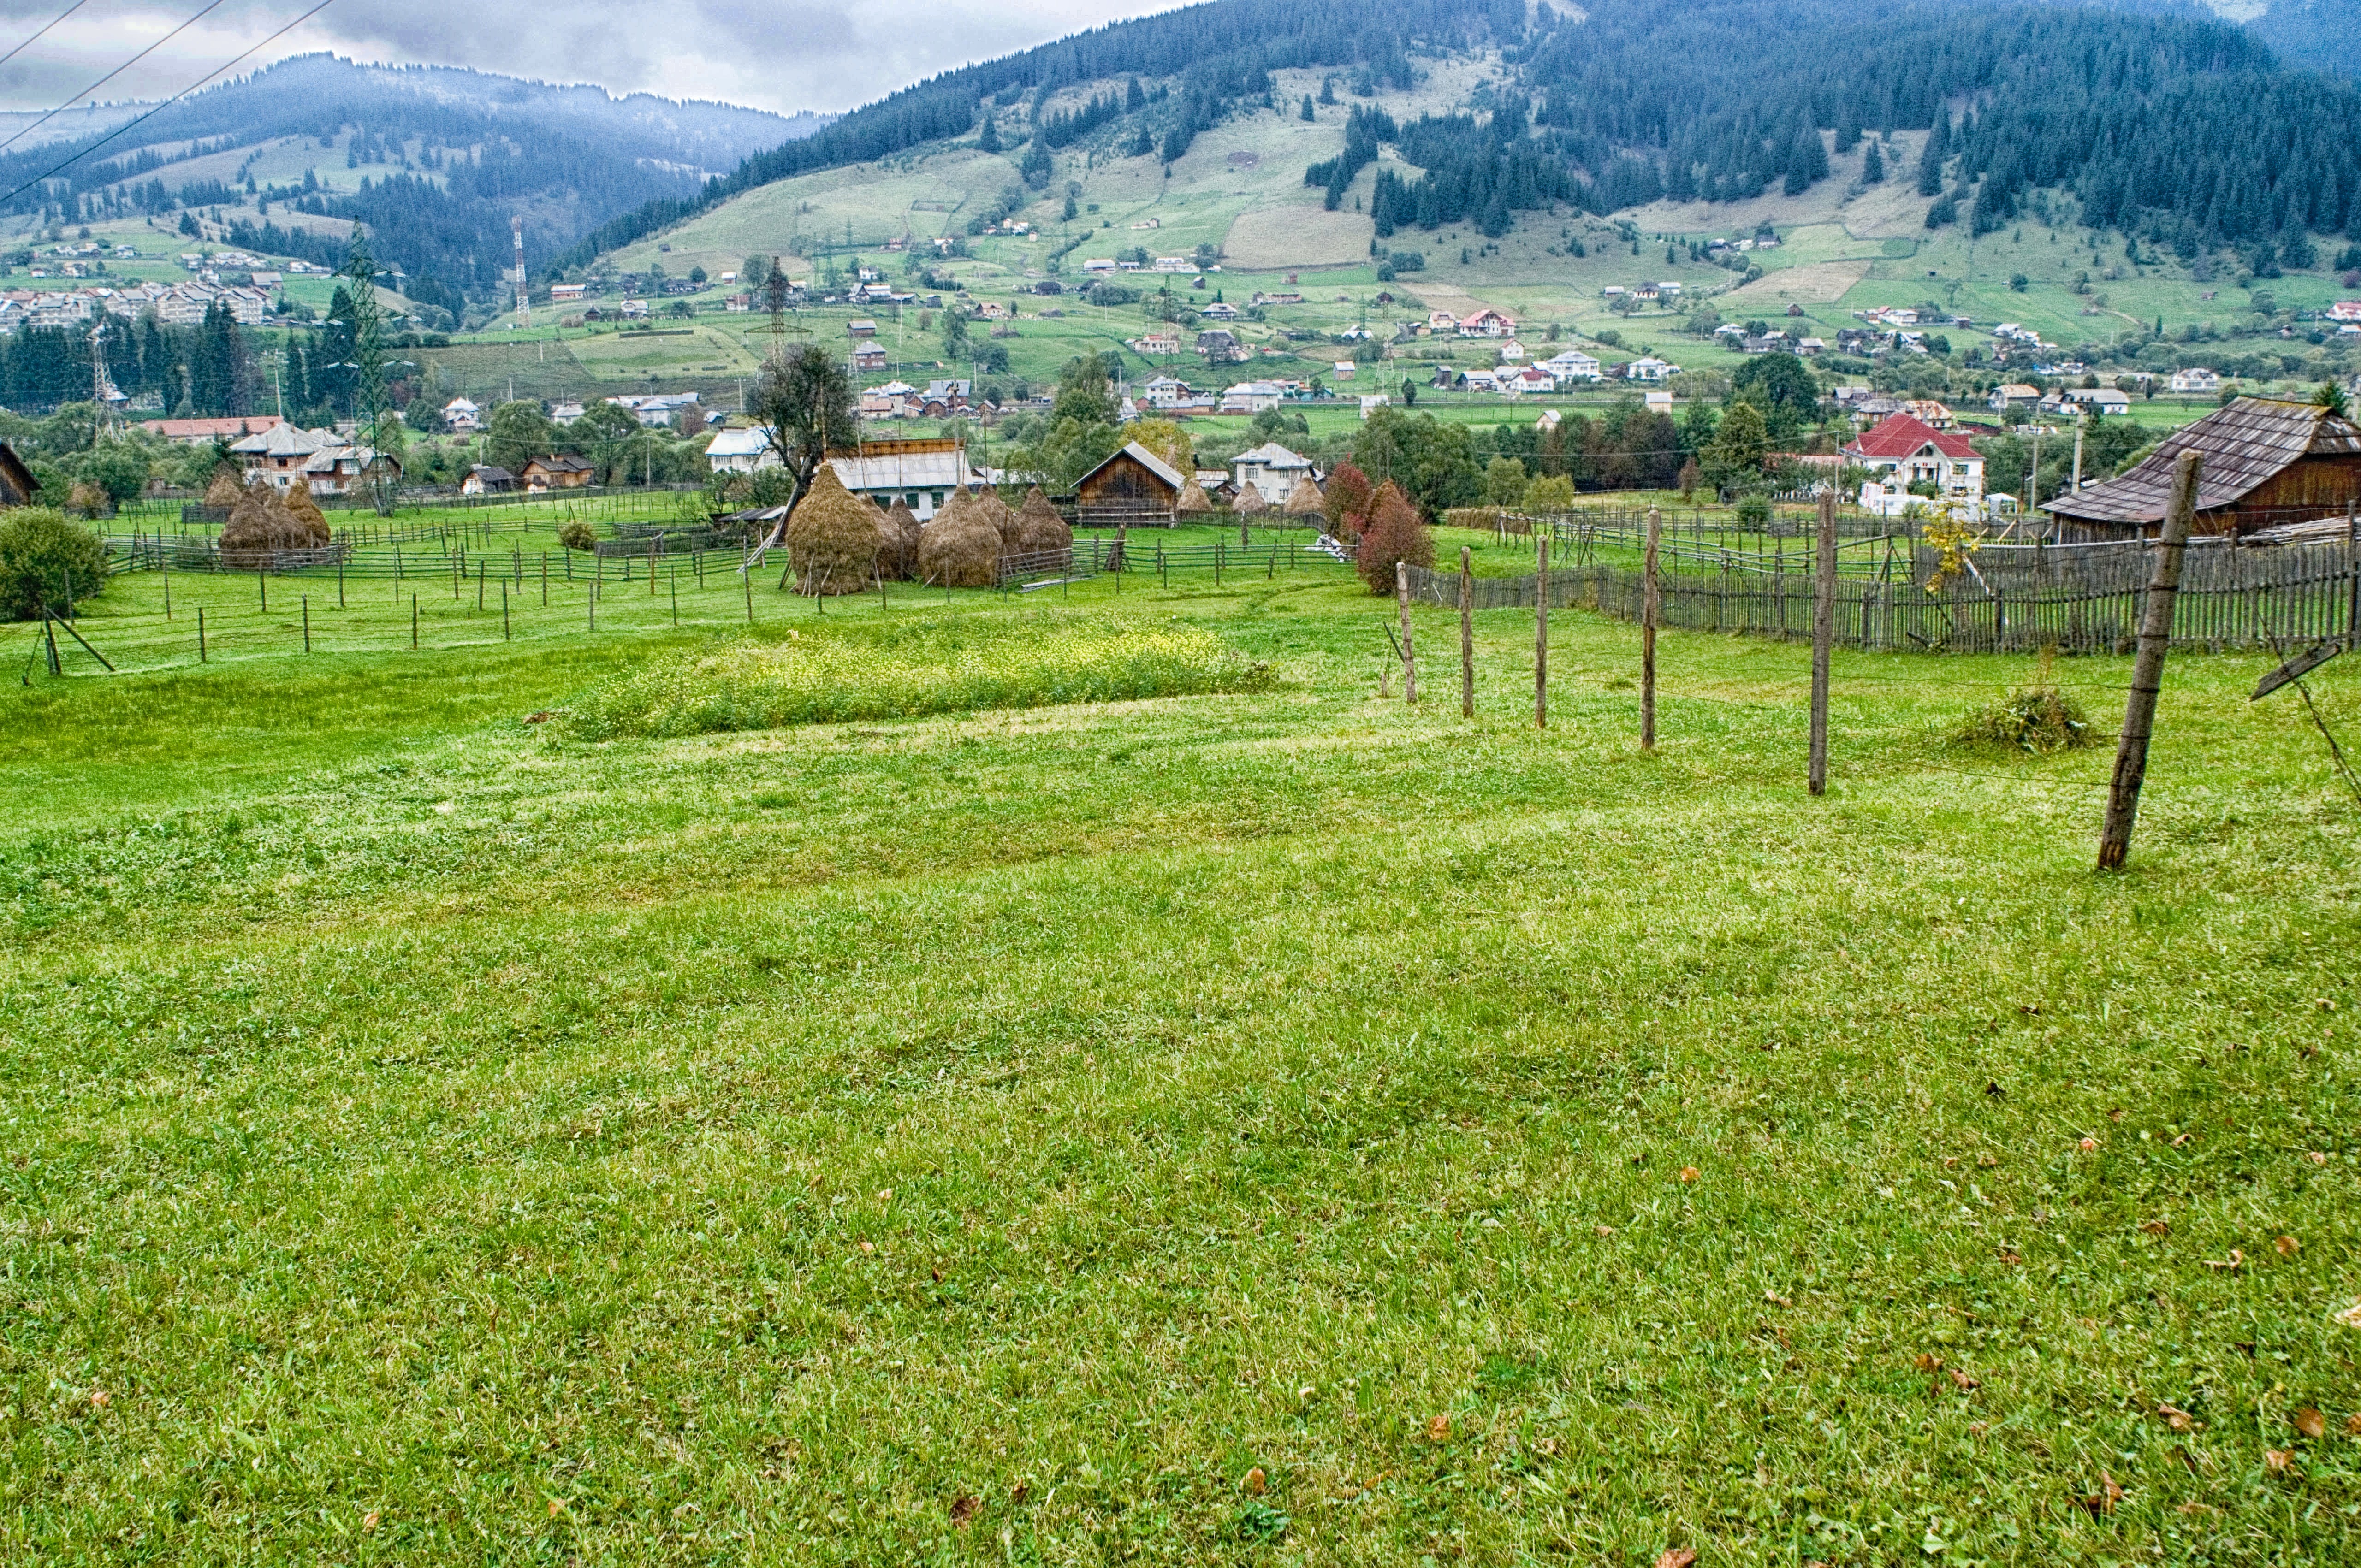
landscape, nature, forest, grass, field, farm, lawn, meadow, prairie, countryside, hill, flower, valley, mountain range, country, summer, village, spring, scenic, pasture, grazing, ranch, agriculture, plain, trees, woods, outside, hdr, fields, mountains, grassland, plantation, plateau, romania, rural area